Panopticon

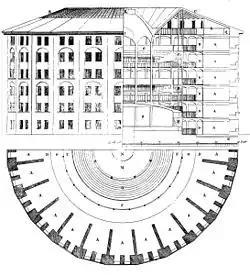
This plan of Jeremy Bentham's panopticon prison was drawn by Willey Reveley in 1791.

The panopticon is a design of institutional building with an inbuilt system of control, originated by the English philosopher and social theorist Jeremy Bentham in the 18th century. The concept is to allow all prisoners of an institution to be observed by a single prison officer, without the inmates knowing whether or not they are being watched.